Discrete Fourier transform

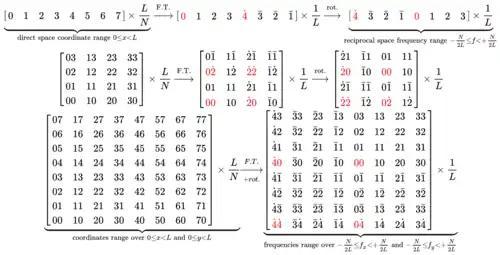
Discrete transforms embedded in time & space.

The ordinary DFT transforms a one-dimensional sequence or array formula_34 that is a function of exactly one discrete variable "n". The multidimensional DFT of a multidimensional array formula_230 that is a function of "d" discrete variables formula_231 for formula_232 in formula_233 is defined by: